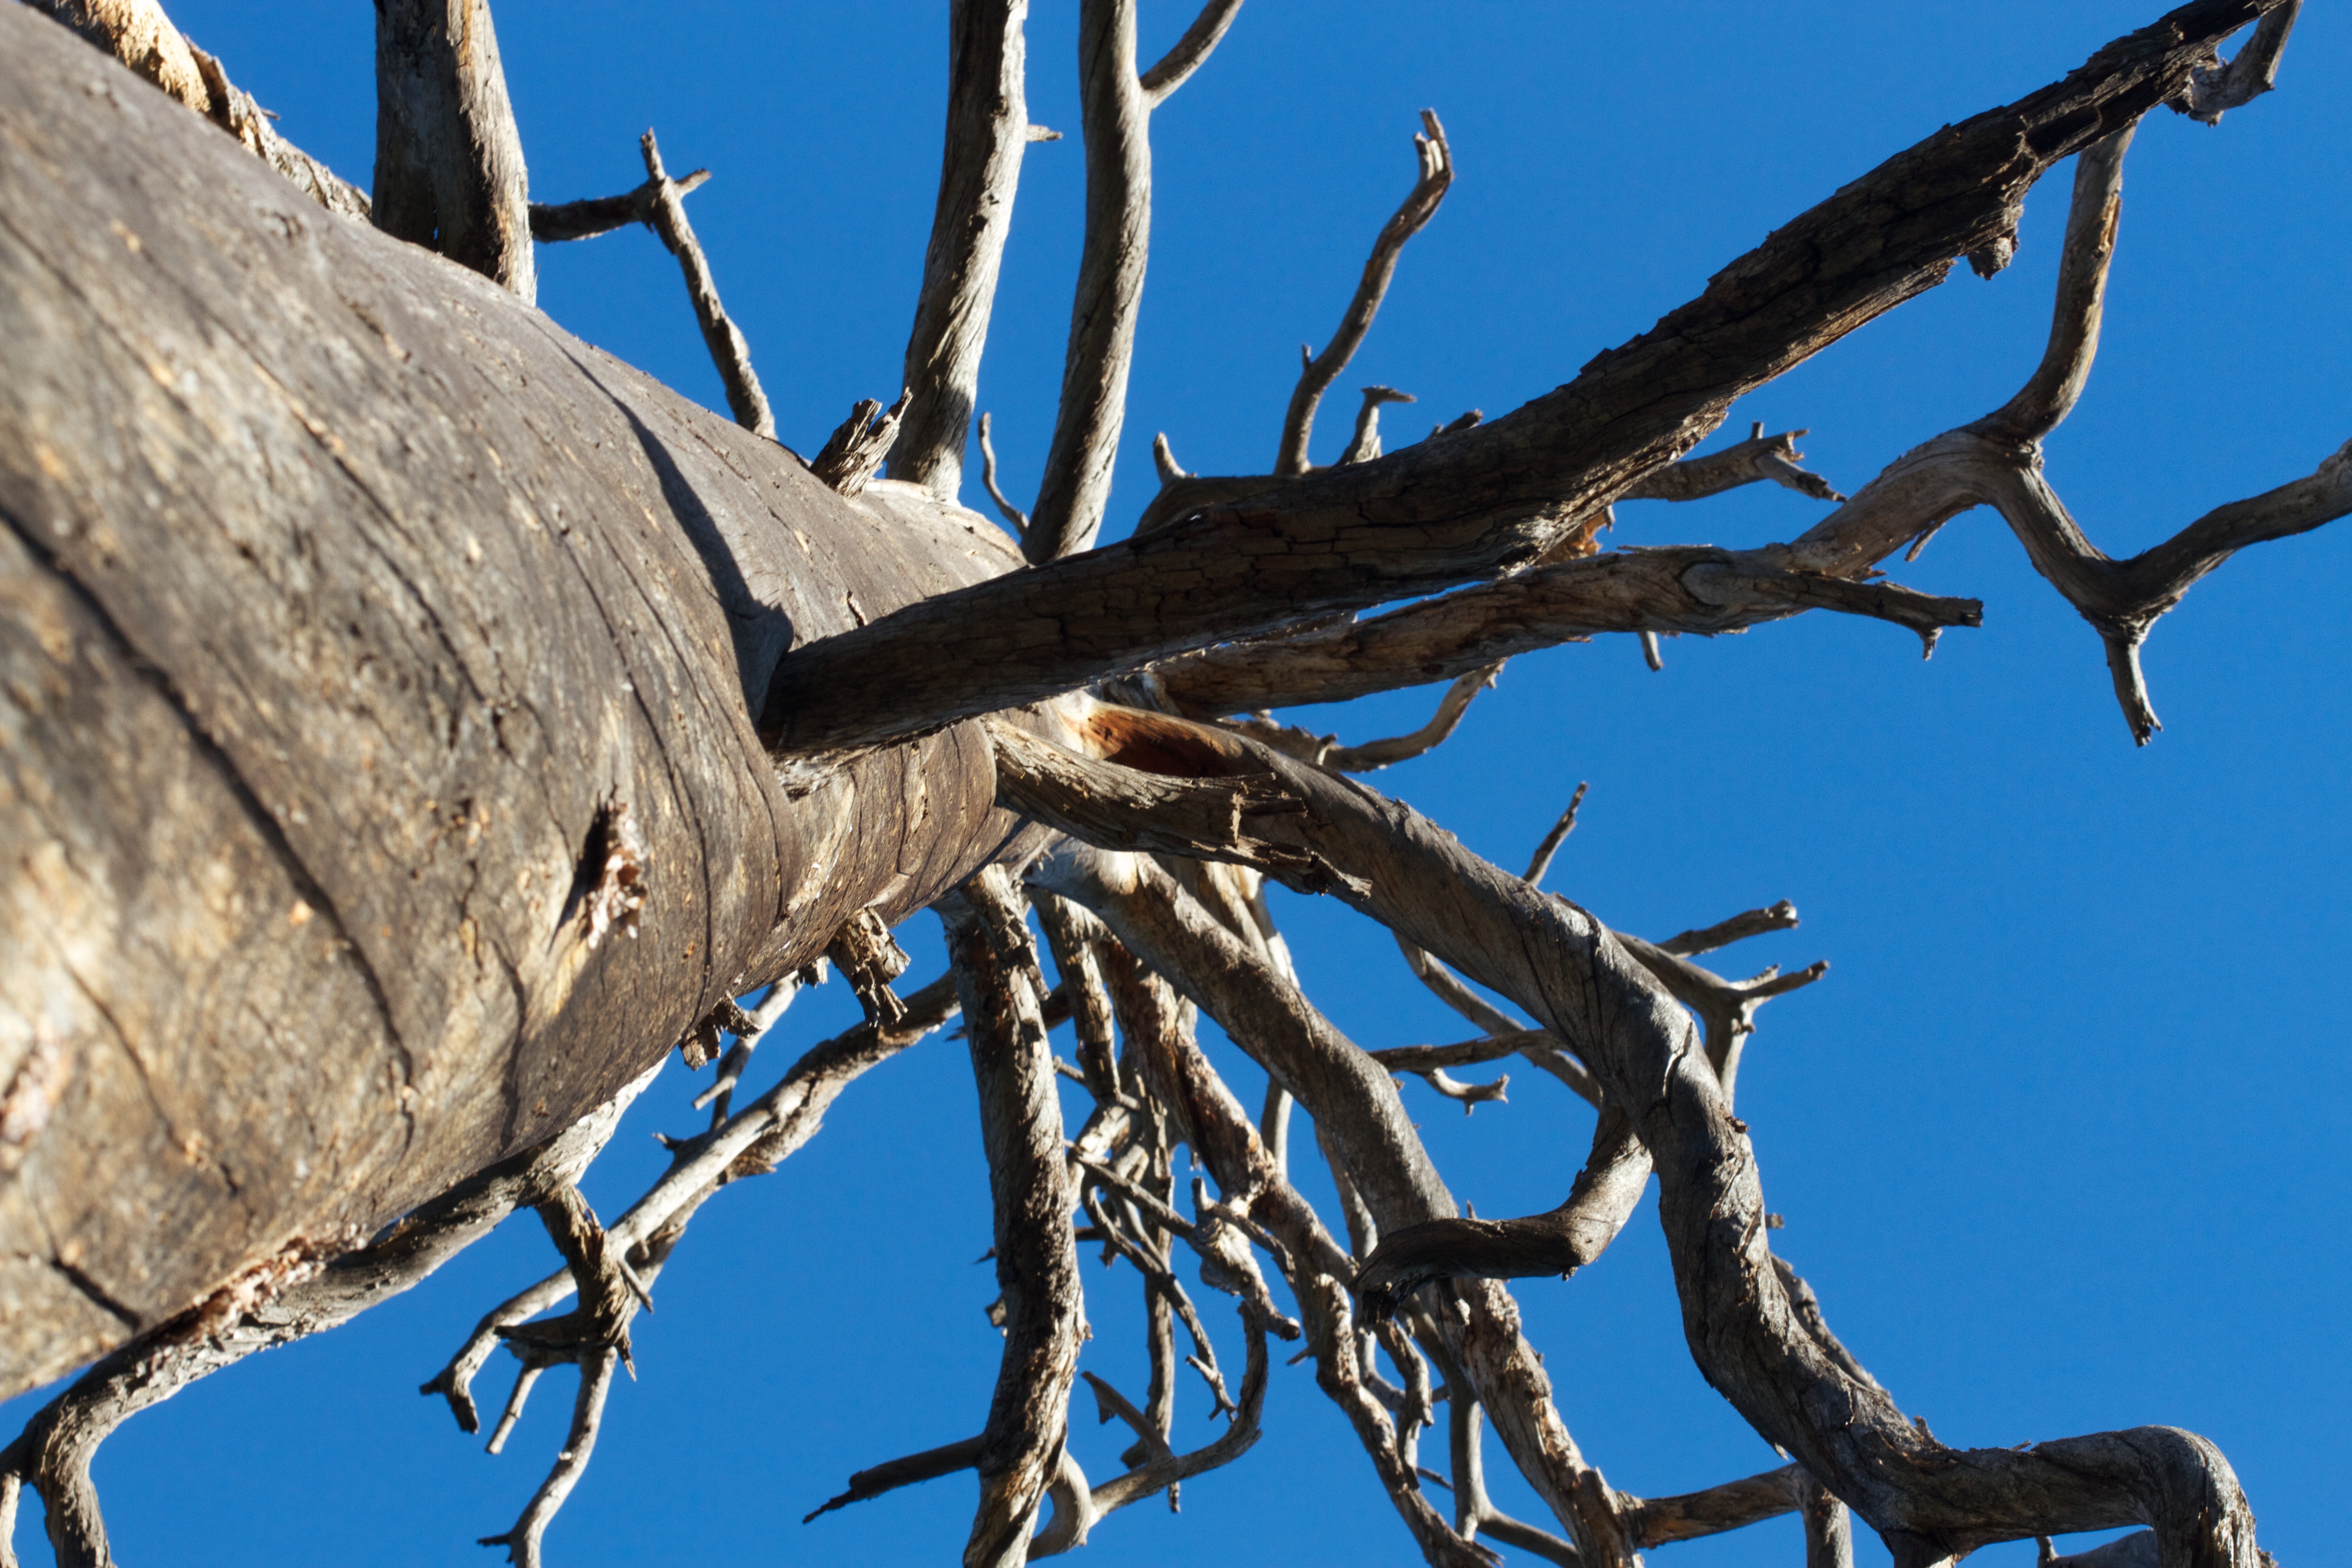
tree, nature, branch, snow, winter, plant, wood, leaf, flower, wind, ice, spring, blue, flora, season, twig, visionsky0608, visionoutdoor0617, flowering plant, woody plant, land plant, thorns spines and prickles